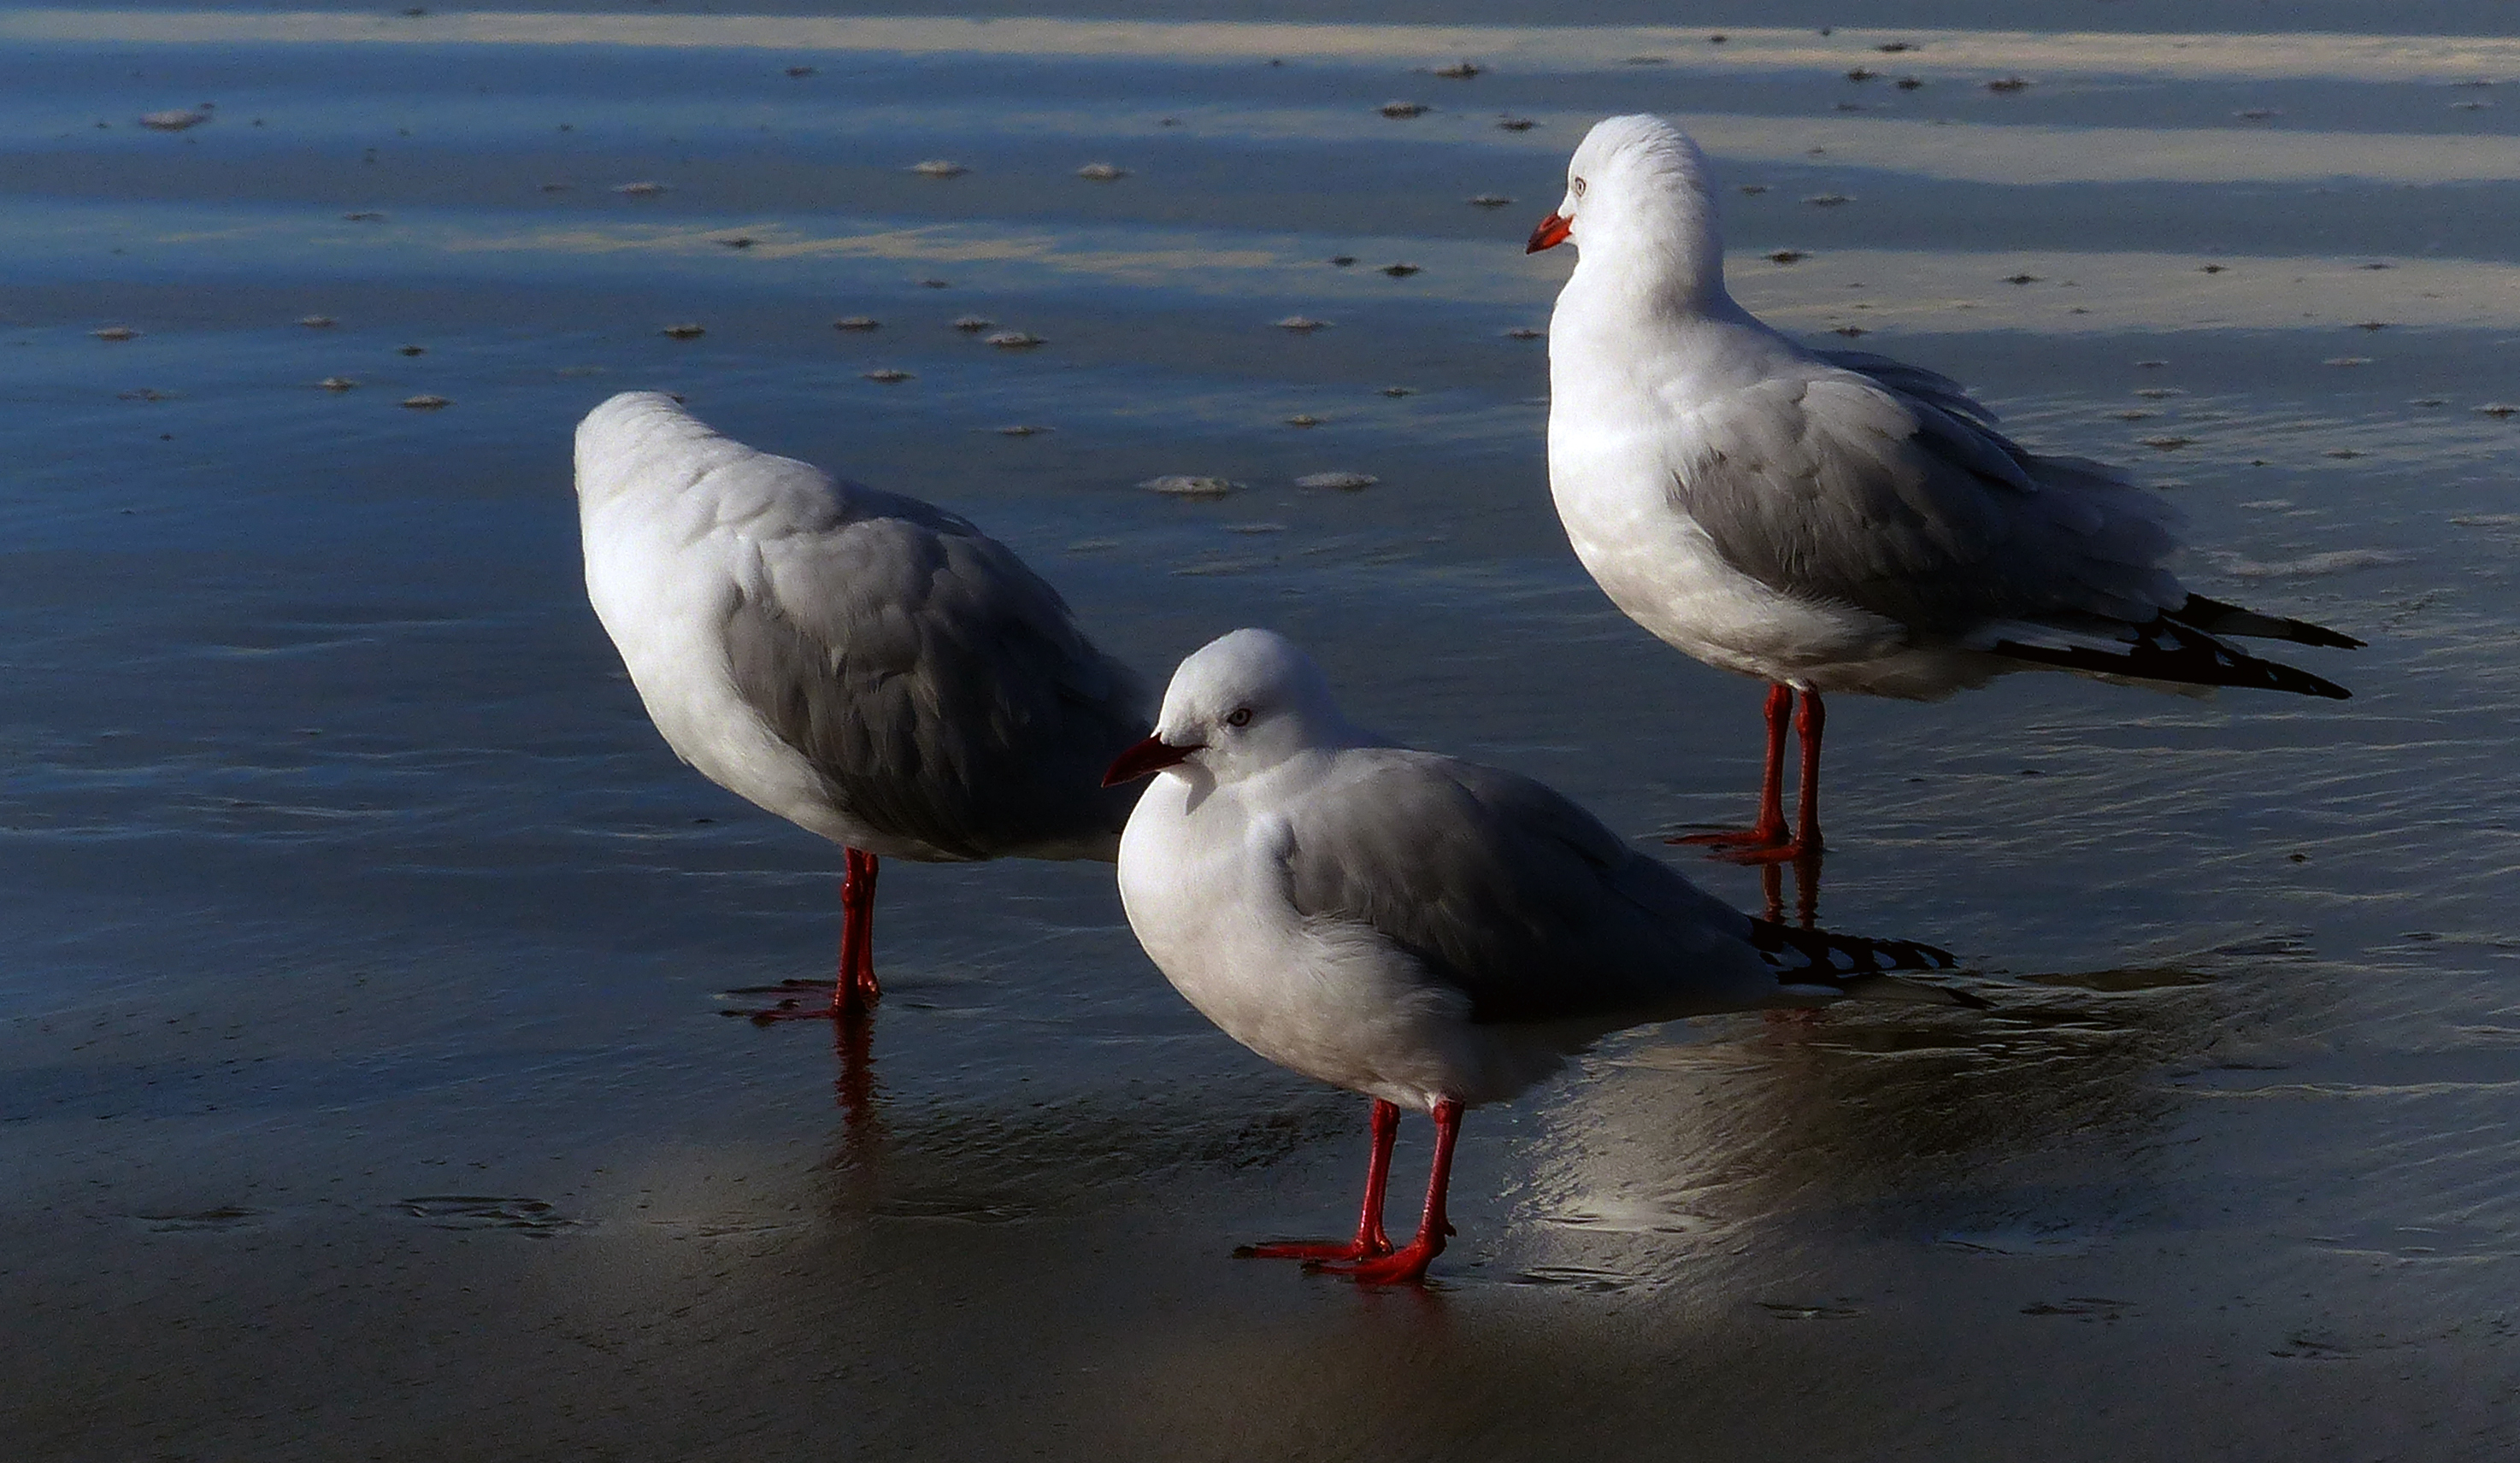
beach, sea, sand, bird, wing, seabird, shoreline, wildlife, reflection, gull, beak, publicdomain, seagulls, vertebrate, lumixfz200, bridgecamera, redbilledculls, newzealandseabirds, shorebird, charadriiformes, european herring gull, great black backed gull